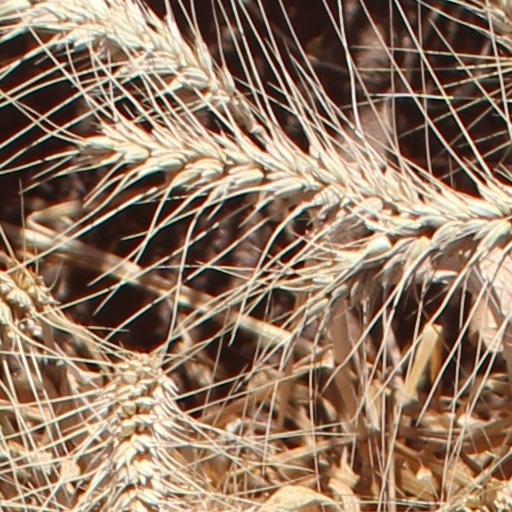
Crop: wheat